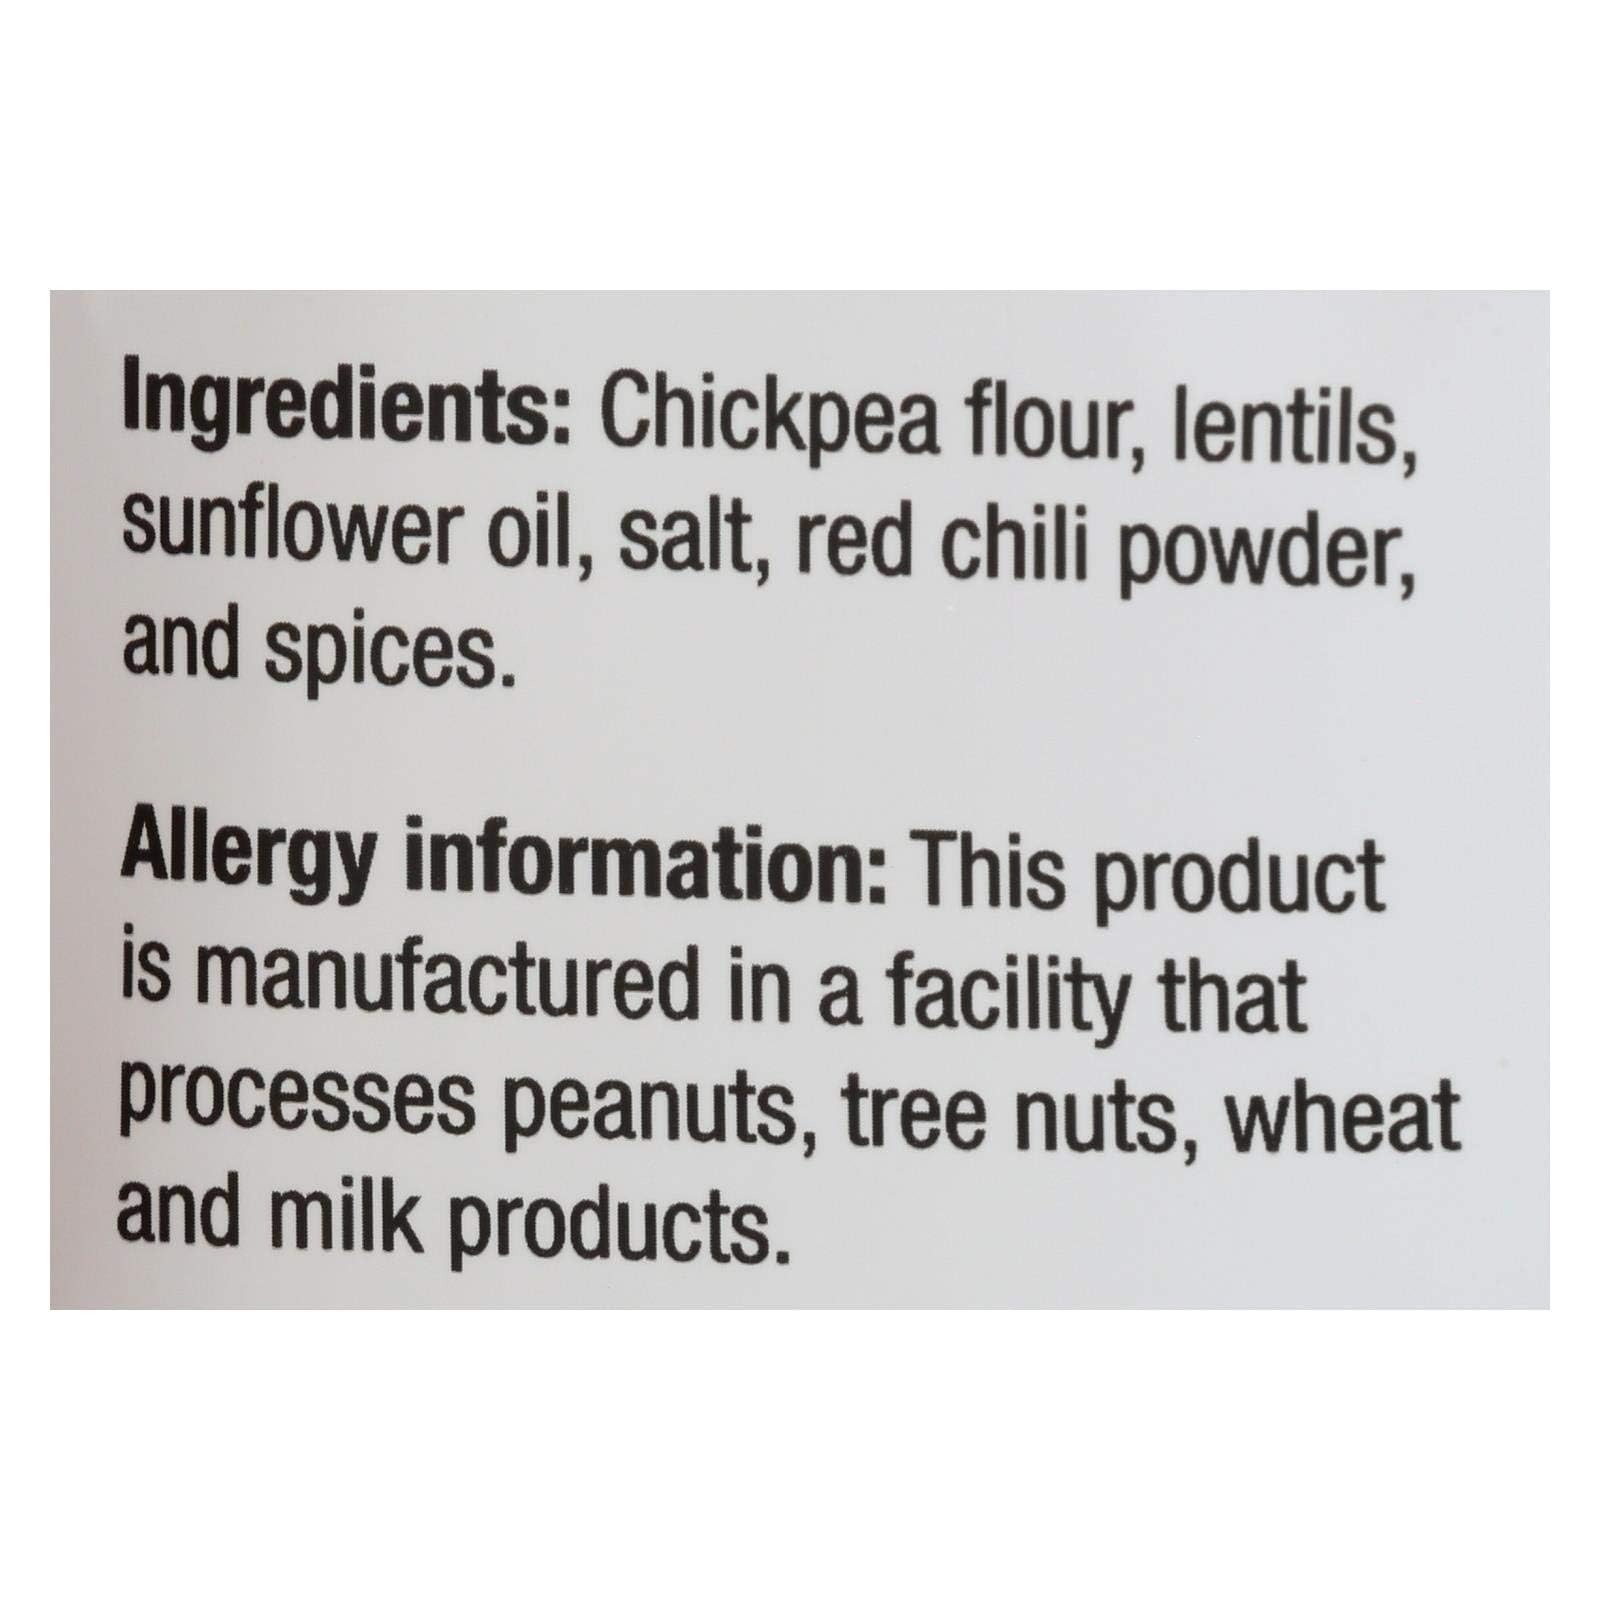
Item Name: Indian Life Dal Mix (8x7Oz)
Bullet Point: MSG free
Product Description: Enjoy Indianlife Dal Mix. Crispy And Crunchy Snacks Are Enjoyed Most At Tea-Time. (Note: Description is informational only. Please refer to ingredients label on product prior to use and address any health questions to your Health Professional prior to use.
Value: 56.0
Unit: Ounce

Price: 7.03